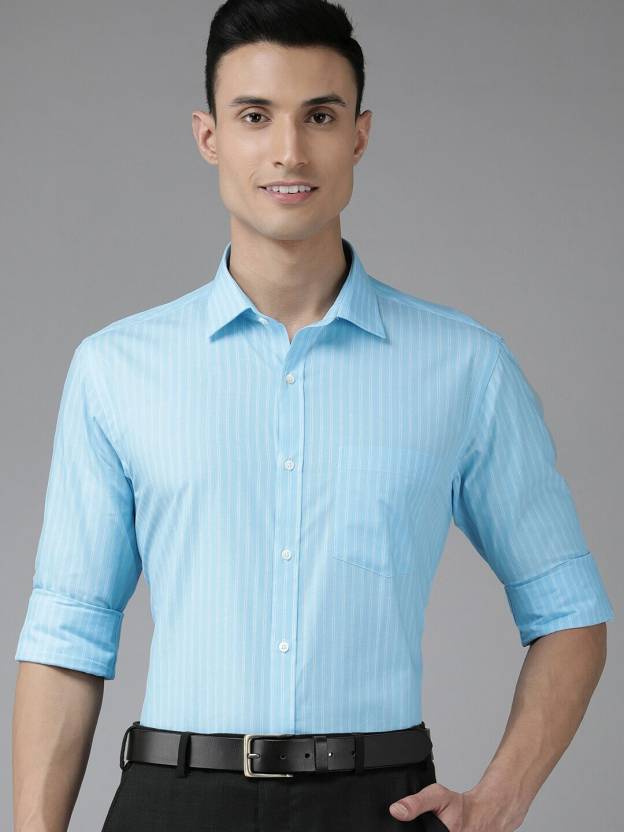
Product: Men Slim Fit Striped Formal Shirt
Price: ₹992
Colors: Blue
Pattern: Striped